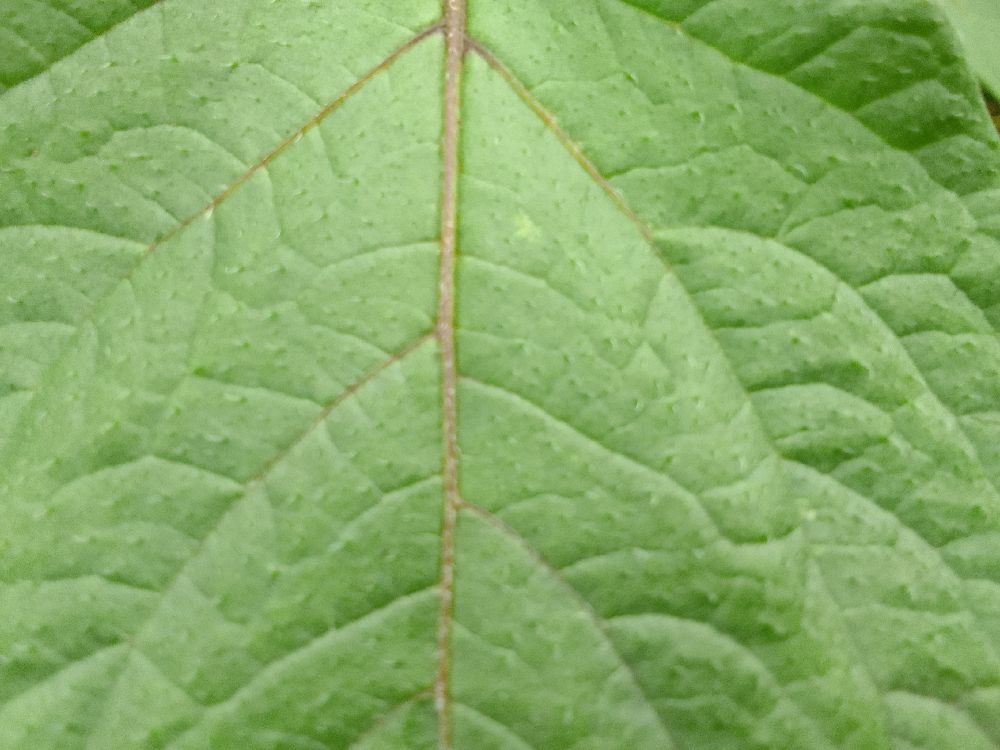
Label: Healthy